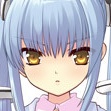
Portrait style: Anime Portrait